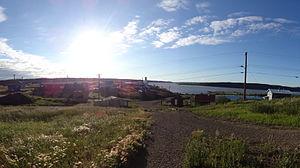
La communauté des Premières Nations de Tsiigehtchic se situe au confluent du fleuve Mackenzie et de la rivière Arctic Red dans les Territoires du Nord-Ouest au Canada.